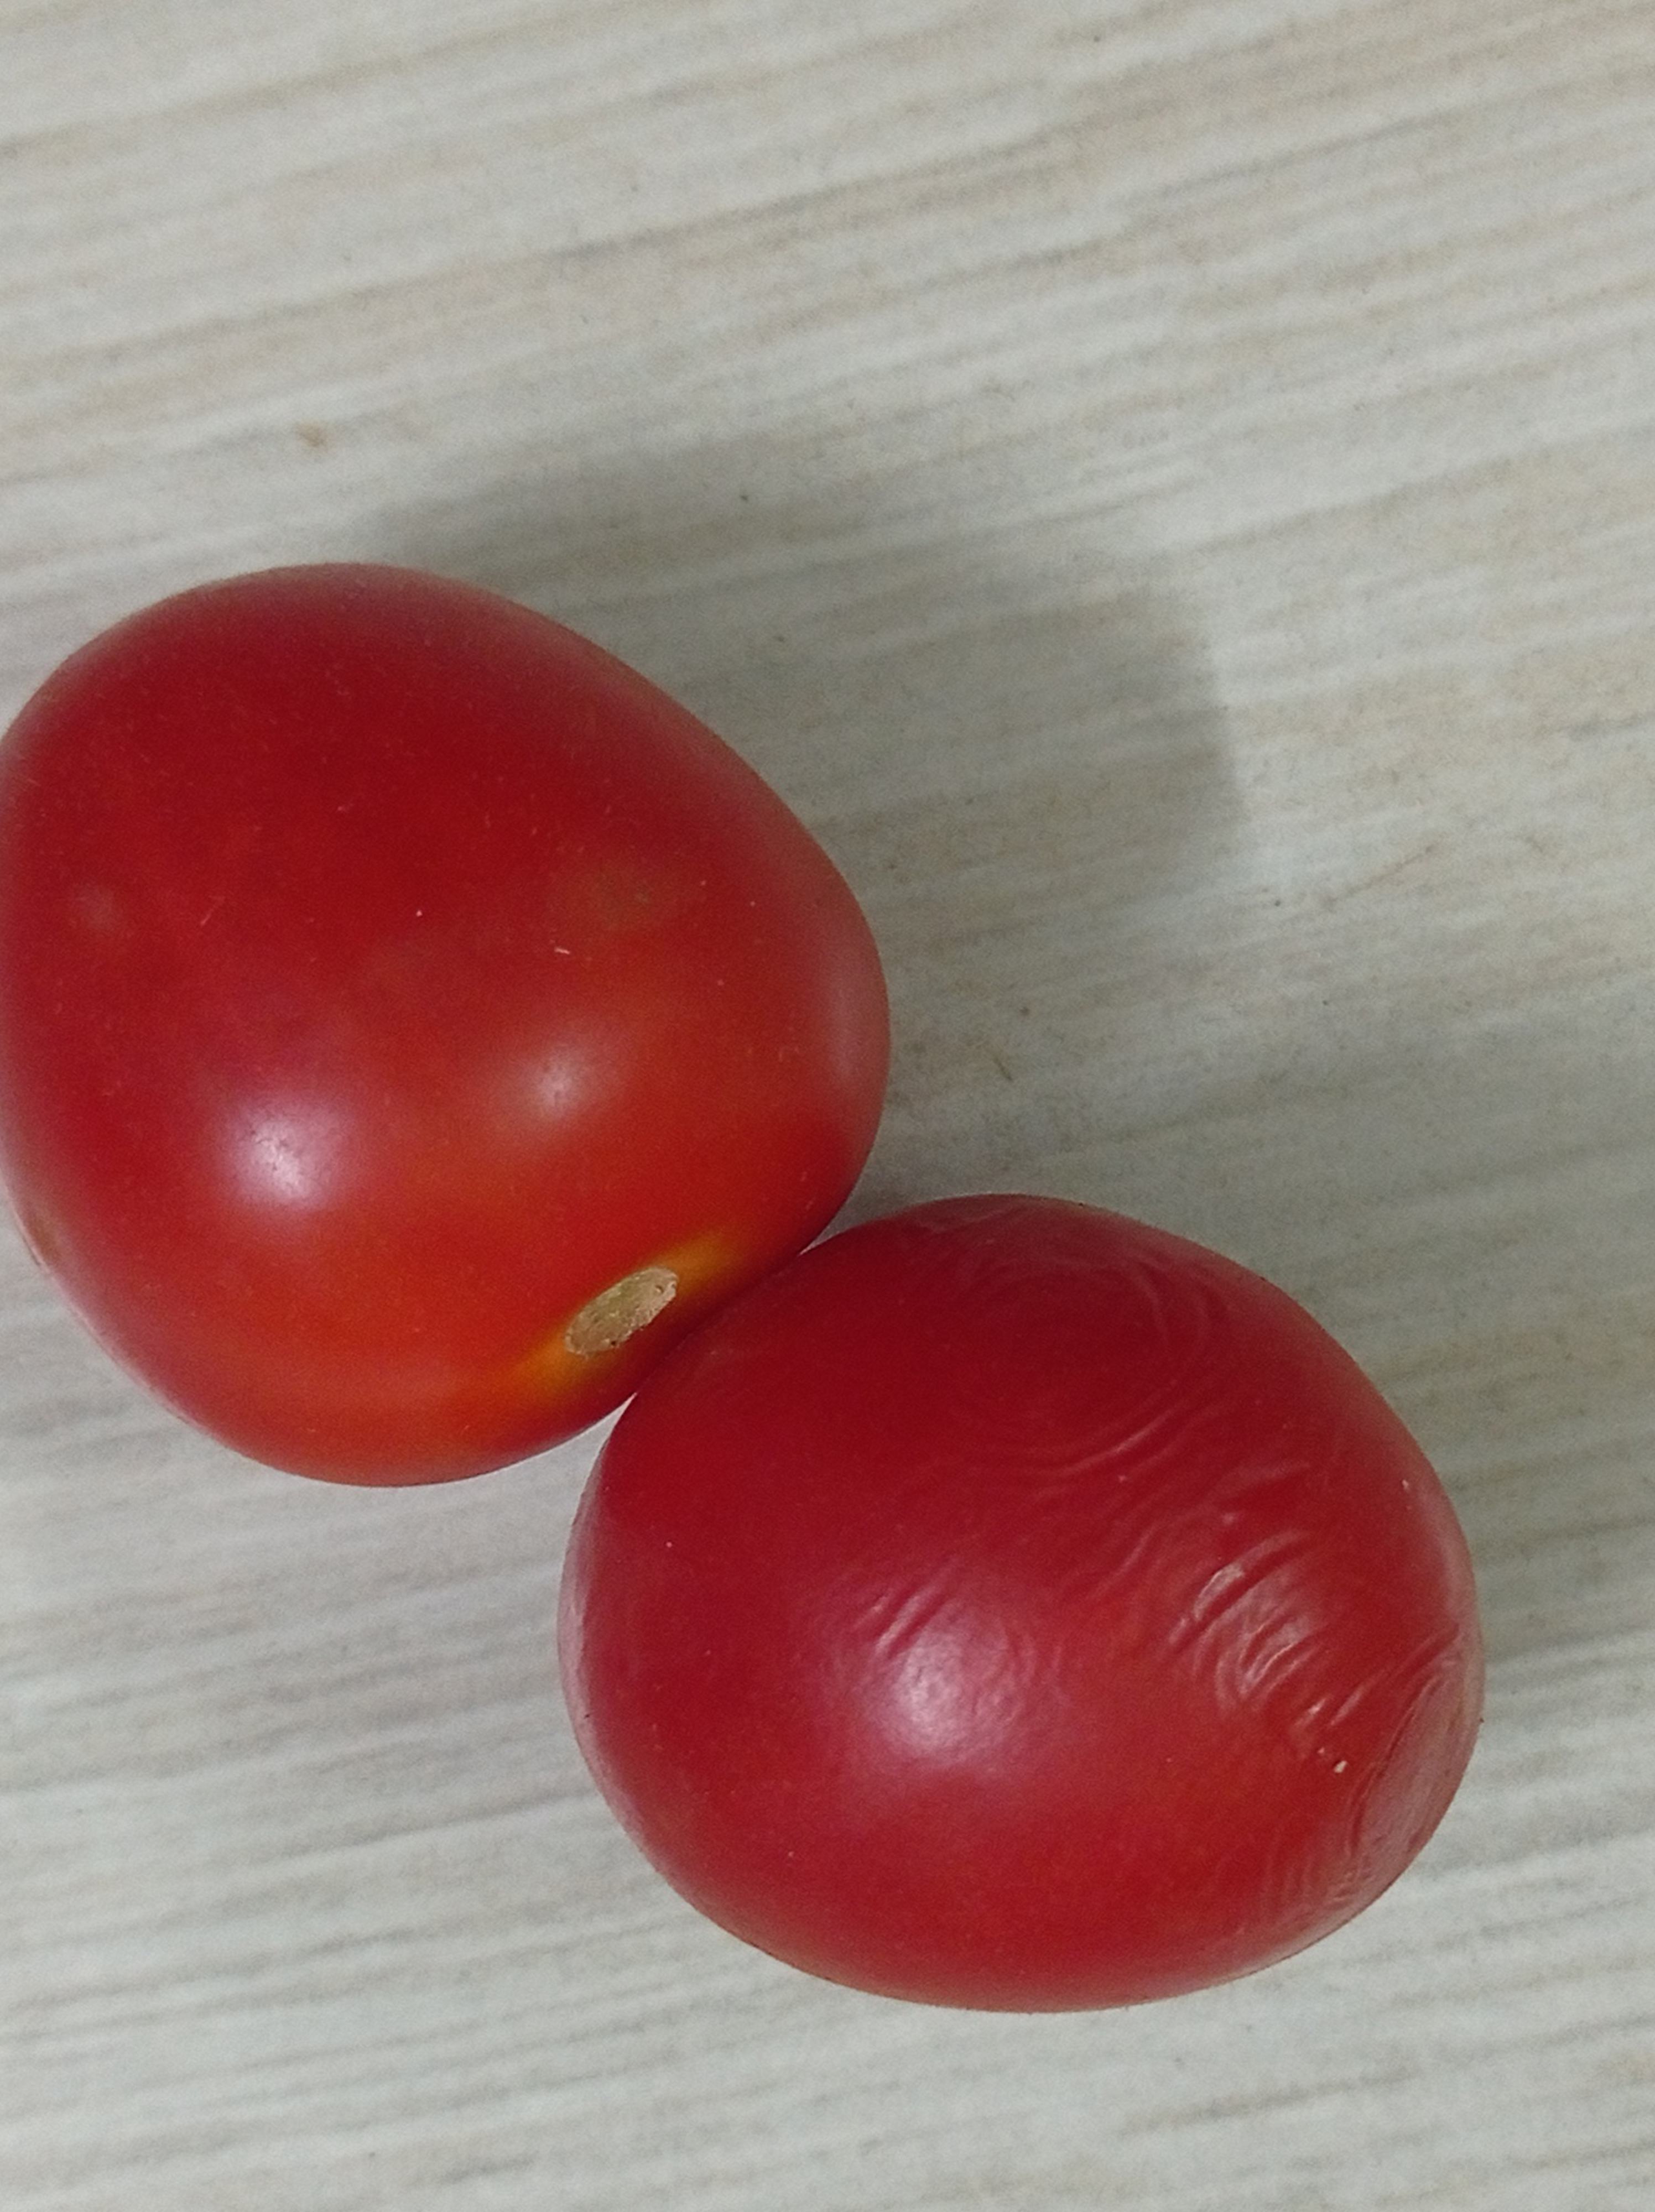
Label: Fresh